Grove Hall

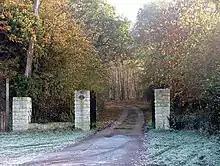
The new entrance to Grove Park

A large brick house in the Old English style, with gable ends and mullion windows, had been erected at Grove at a period which is not known, and had since undergone considerable alterations. During the wars between the Houses of York and Lancaster, the Hercy family, with their neighbours the Stanhopes, of Rampton, were active supporters of the House of Lancaster, and during the arduous struggle for superiority were frequently surrounded by dangers of no common kind; till at length Victory